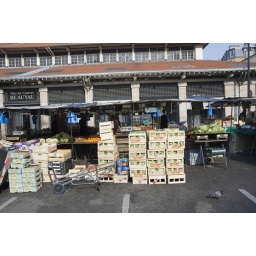
fruit market in Paris